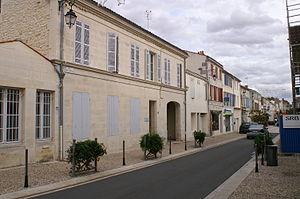
Maison des services publics de Tonnay-Charente, dans le centre ville de Tonnay-Charente.
Tonnay-Charente est une commune du Sud-Ouest de la France située dans le département de la Charente-Maritime. Ses habitants sont appelés les Tonnacquois et les Tonnacquoises.